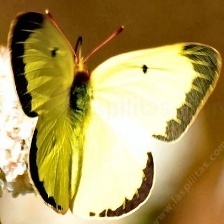
Species: CLOUDED SULPHUR
Butterfly family (ImageNet category): sulphur_butterfly